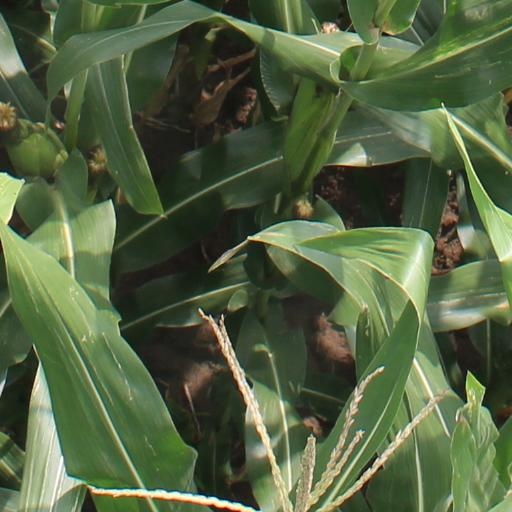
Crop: maize; corn